Easter Riots

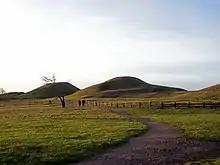
The Royal Mounds, 2006

The Easter Riots is the name given to a period of unrest in Uppsala, Sweden, during the Easter of 1943. The fascist group Swedish Socialist Union (SSS, , previously the National Socialist Workers' Party) held its national congress in Uppsala, amid the Second World War and only days after the Warsaw Ghetto Uprising. The unrest climaxed on 26 April, when the SSS ended the congress by holding a demonstration at the Royal Mounds of Old Uppsala.